Smolny Institute

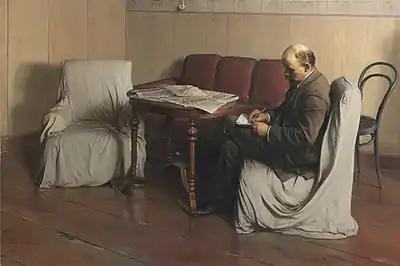
Isaak Brodsky, "Lenin in Smolny" (1930)

In 1917, Vladimir Lenin chose the building as Bolshevik headquarters immediately before and during the October Revolution. It was Lenin's residence for several months, until the national government was moved to the Moscow Kremlin in March 1918. After that, the Smolny became the headquarters of the local Communist Party apparat, effectively the city hall. In 1927, a monument to Lenin was erected in front of the building, designed by the sculptor Vasily Kozlov and the architects Vladimir Shchuko and Vladimir Gelfreikh. The Smolny Institute was also the site of Sergei Kirov's assassination in 1934.